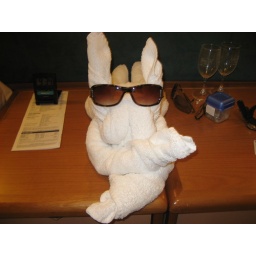
Our cabin boy Jesus started leaving us towel animals in the stateroom.